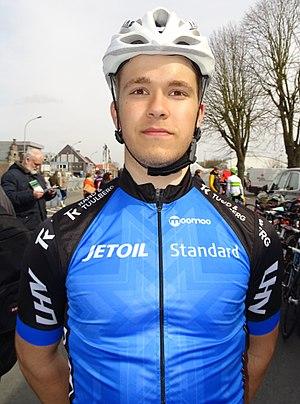
Reportage réalisé le samedi 9 avril à l'occasion du départ et de l'arrivée du Tour des Flandres espoirs 2016 à Audenarde, Belgique.
Karl Patrick Lauk, né le 9 janvier 1997 à Kuressaare, est un coureur cycliste estonien, membre de l'équipe Pro Immo Nicolas Roux.